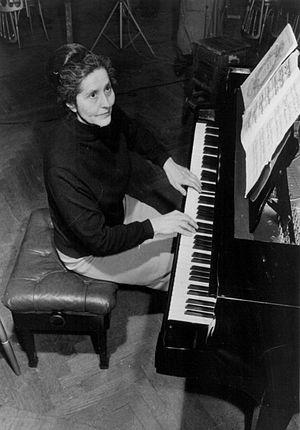
Lili Kraus est une pianiste née à Budapest le 4 mars 1903, morte à Asheville le 6 novembre 1986.
20 janvier :New York Counterpoint de Steve Reich, créé au Avery Fisher Hall de New York.